Sky position (RA, Dec in degrees): 244.852, 11.449
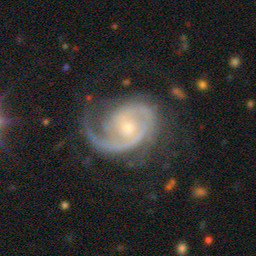
Galaxy morphology: Unbarred Loose Spiral Galaxies